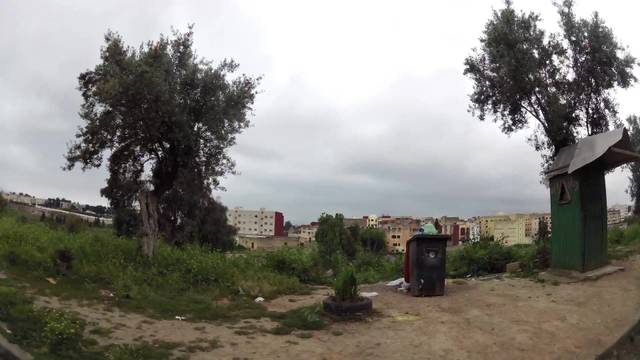
Region: Morocco
Coordinates: 34.035, -4.993